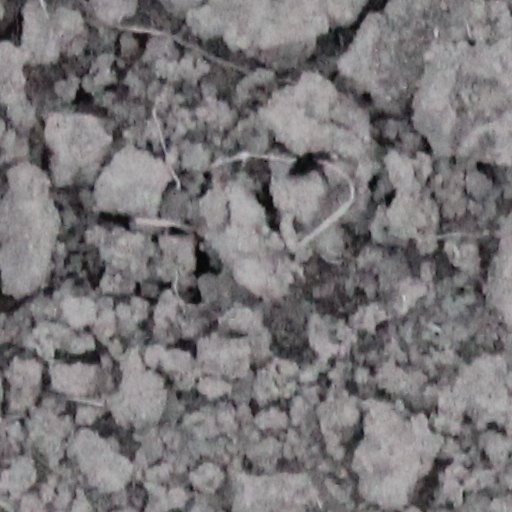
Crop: wheat